Juliana Baroni

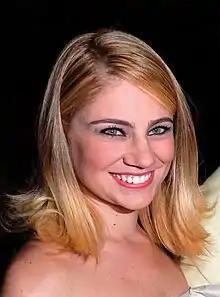
Baroni at the 2009 Brasília Film Festival

Juliana Riva Baroni (born 18 April 1978) is a Brazilian actress and singer. She is best known for being a "paquita" (Xuxa's stage assistant) for five years and for her leading role on the Rede Bandeirantes telenovela "Dance, Dance, Dance".